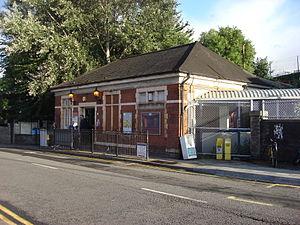
La Bakerloo line est une ligne du métro de Londres, reliant Harrow & Wealdstone au nord-ouest à Elephant & Castle au sud-est. Elle couvre une distance de 23,2 km et dessert 25 stations, dont 15 souterraines. Les principaux centres d'intérêt desservis par la ligne sont : Regent's Park, Oxford Circus, Piccadilly Circus et Waterloo Bridge.
Stonebridge Park est une station du métro de Londres.